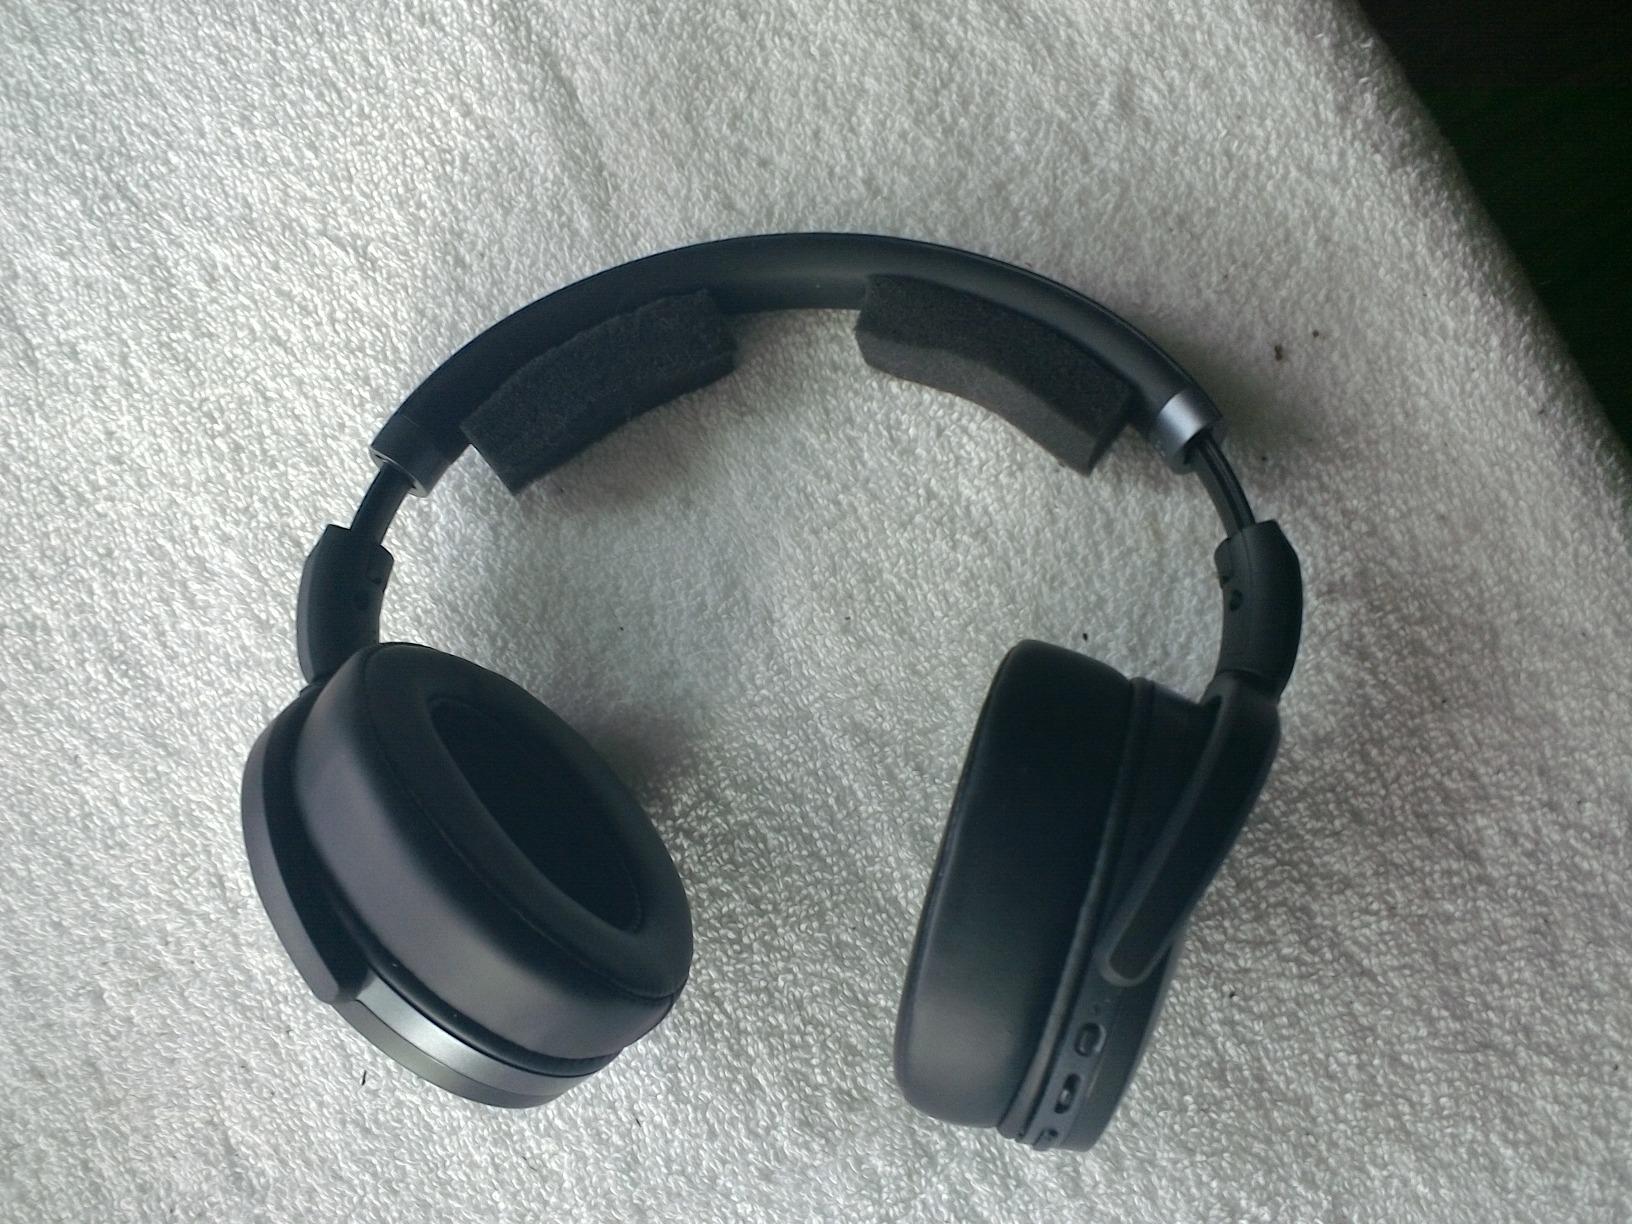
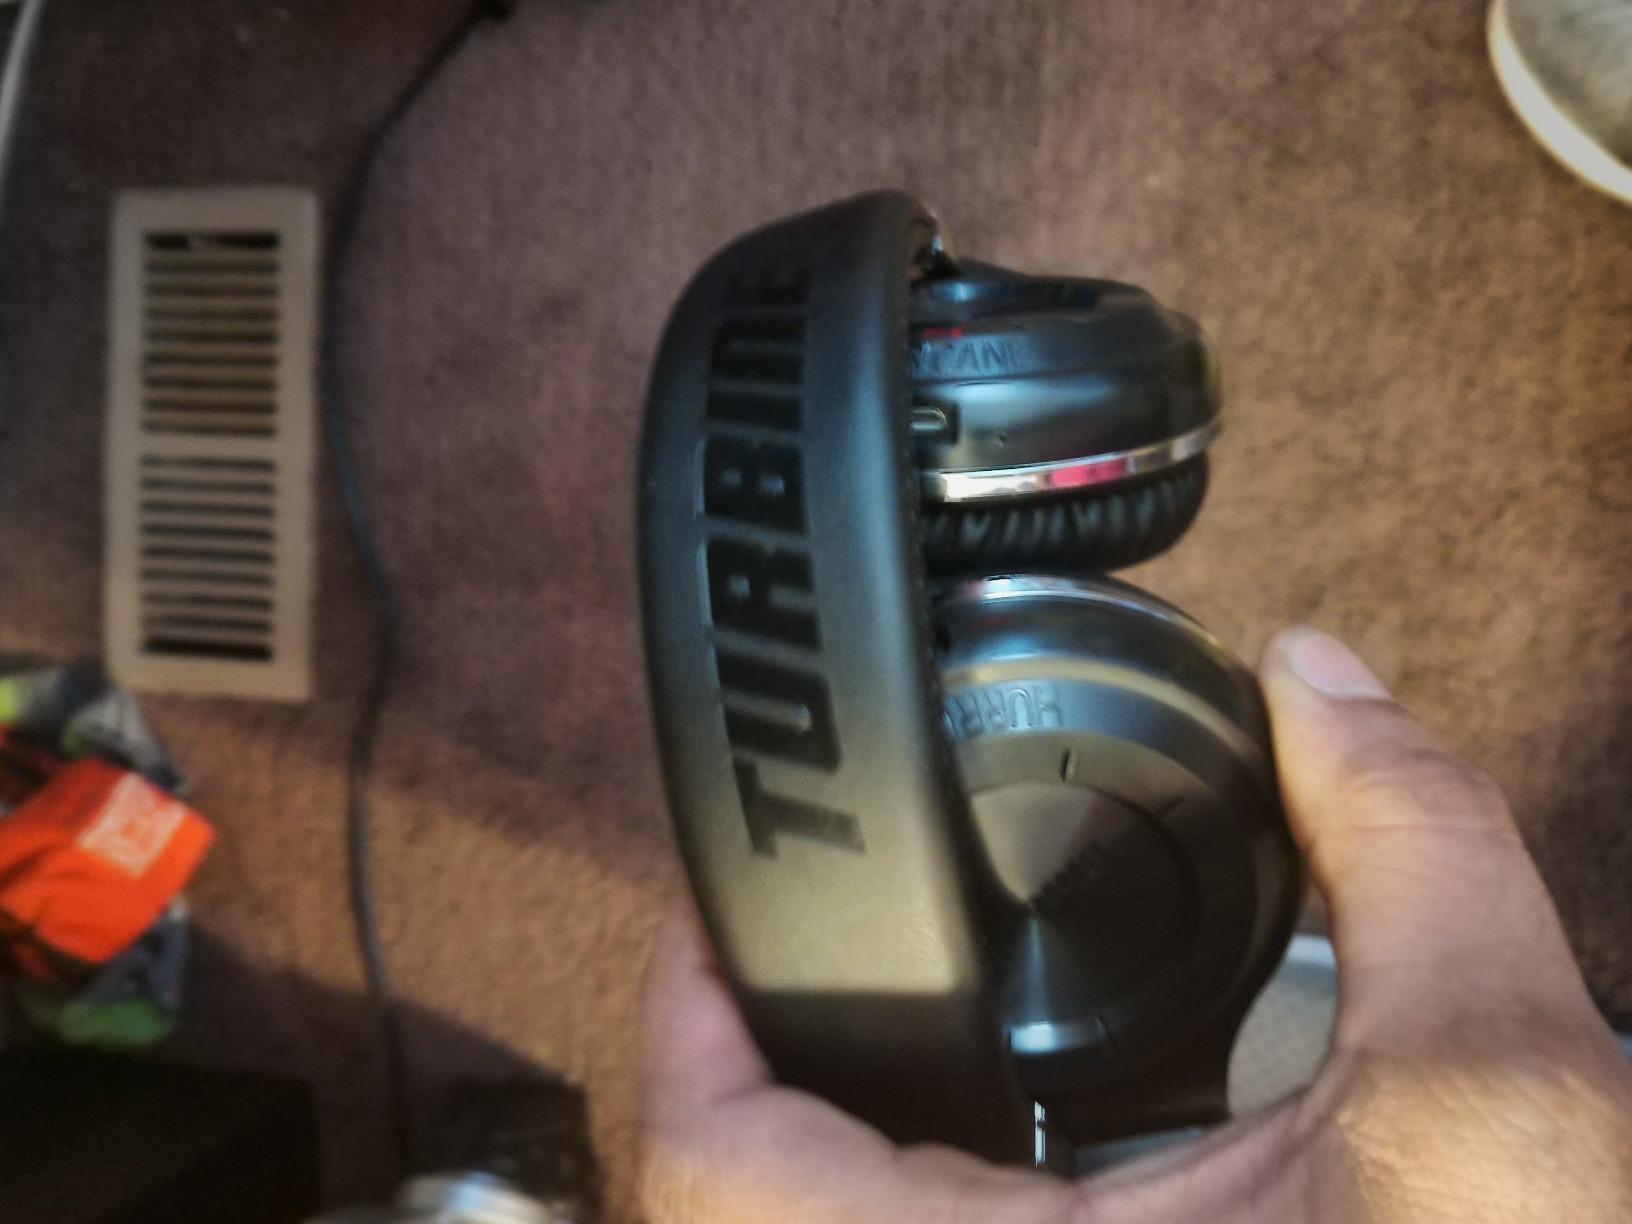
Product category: headphones
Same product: no